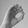
ASL letter: O